Poppenbüttler Graben

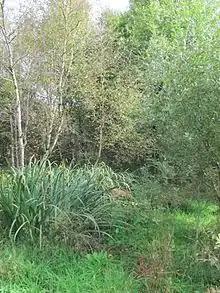
Poppenbüttler Graben.

The Poppenbüttler Graben is a small bog in the borough of Hamburg, which is one of the natural monuments of the city. It runs parallel to Kupferteichweg road in Poppenbüttel. The bog is not accessible on paths. It drains into the Mellingbek stream.